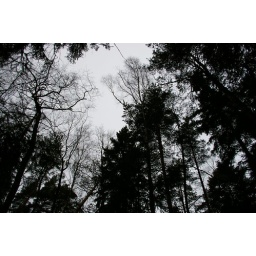
Maybe a grey sky isn't intresting, but looking uptrees in black and white makes it more fun.